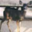
Label: deer